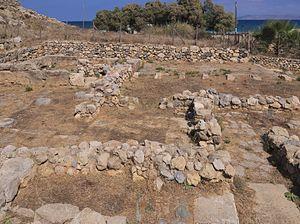
Amnisos est un Dieu-fleuve de l'île de Crète, en Grèce.